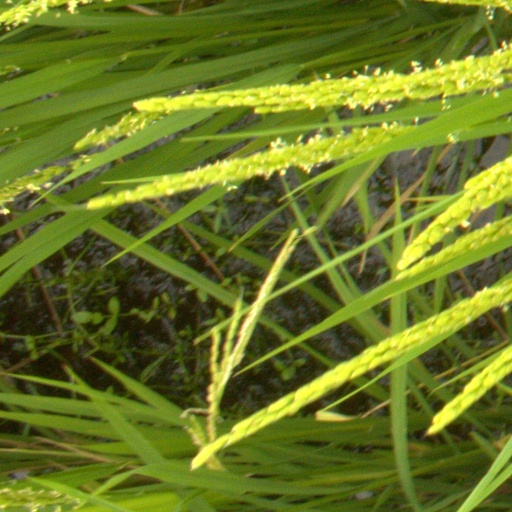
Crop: rice